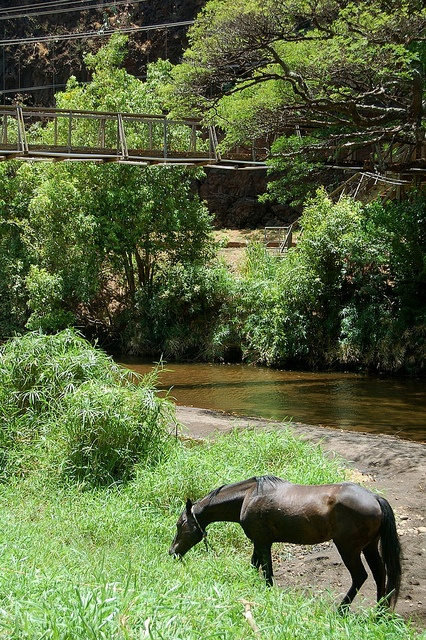
A wild horse grazes at the edge of a forest river
A horse standing in the grass near the water.
A horse is eating grass by a river.
a horse grazing in a grassy area next to a stream under a bridge
A horse grazing on a lush green grass field.